Vermont Sesquicentennial half dollar

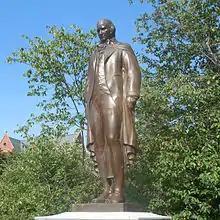
Statue of Ira Allen by Sherry Fry (1921)

After the approval of the legislation, the Vermont Sesquicentennial Commission moved quickly to secure designs to be used for the half dollar. Members decided to have the coin show Ira Allen on the obverse, and the Battle of Bennington Monument on the reverse. They commissioned Sherry Fry, who had created a statue of Allen for the University of Vermont, to design the coin. On July 1, 1925, Fry wrote to Charles Moore, chairman of the Commission of Fine Arts (charged by a 1921 executive order by President Warren G. Harding with rendering advisory opinions on public artworks, including coins), informing him that the models would be ready in about a week.